Rudolf Blasius

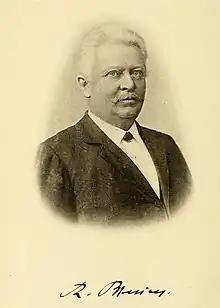

Rudolf Heinrich Paul Blasius (25 November 1842, Braunschweig - 21 September 1907, Braunschweig) was a German physician, bacteriologist, naturalist and ornithologist.Blasius was the son of Johann Heinrich Blasius, professor of natural history at the Collegium Carolinum and director of the Ducal Museum and Luise (née Thiele) (1822-1886). The family came from Sophiental and Rudolf became interested in natural history of the region while visiting his grandparents. His brother Wilhelm Blasius became an ornithologist. He later went on field trips with Adolph Nehrkorn and they published a list of the birds of the Braunschweig region. Rudolf studied at the Collegium Carolinum and then studied medicine at the University of Göttingen, the University of Zurich, and then Göttingen where he worked on his doctoral thesis. He studied the microstructure of bird eggs and obtained his degree on January 30, 1866. He joined military service as a doctor and then went for further medical training to Vienna. He became a physician at Göttingen and later at Braunschweig. He also taught at the University of Braunschweig.